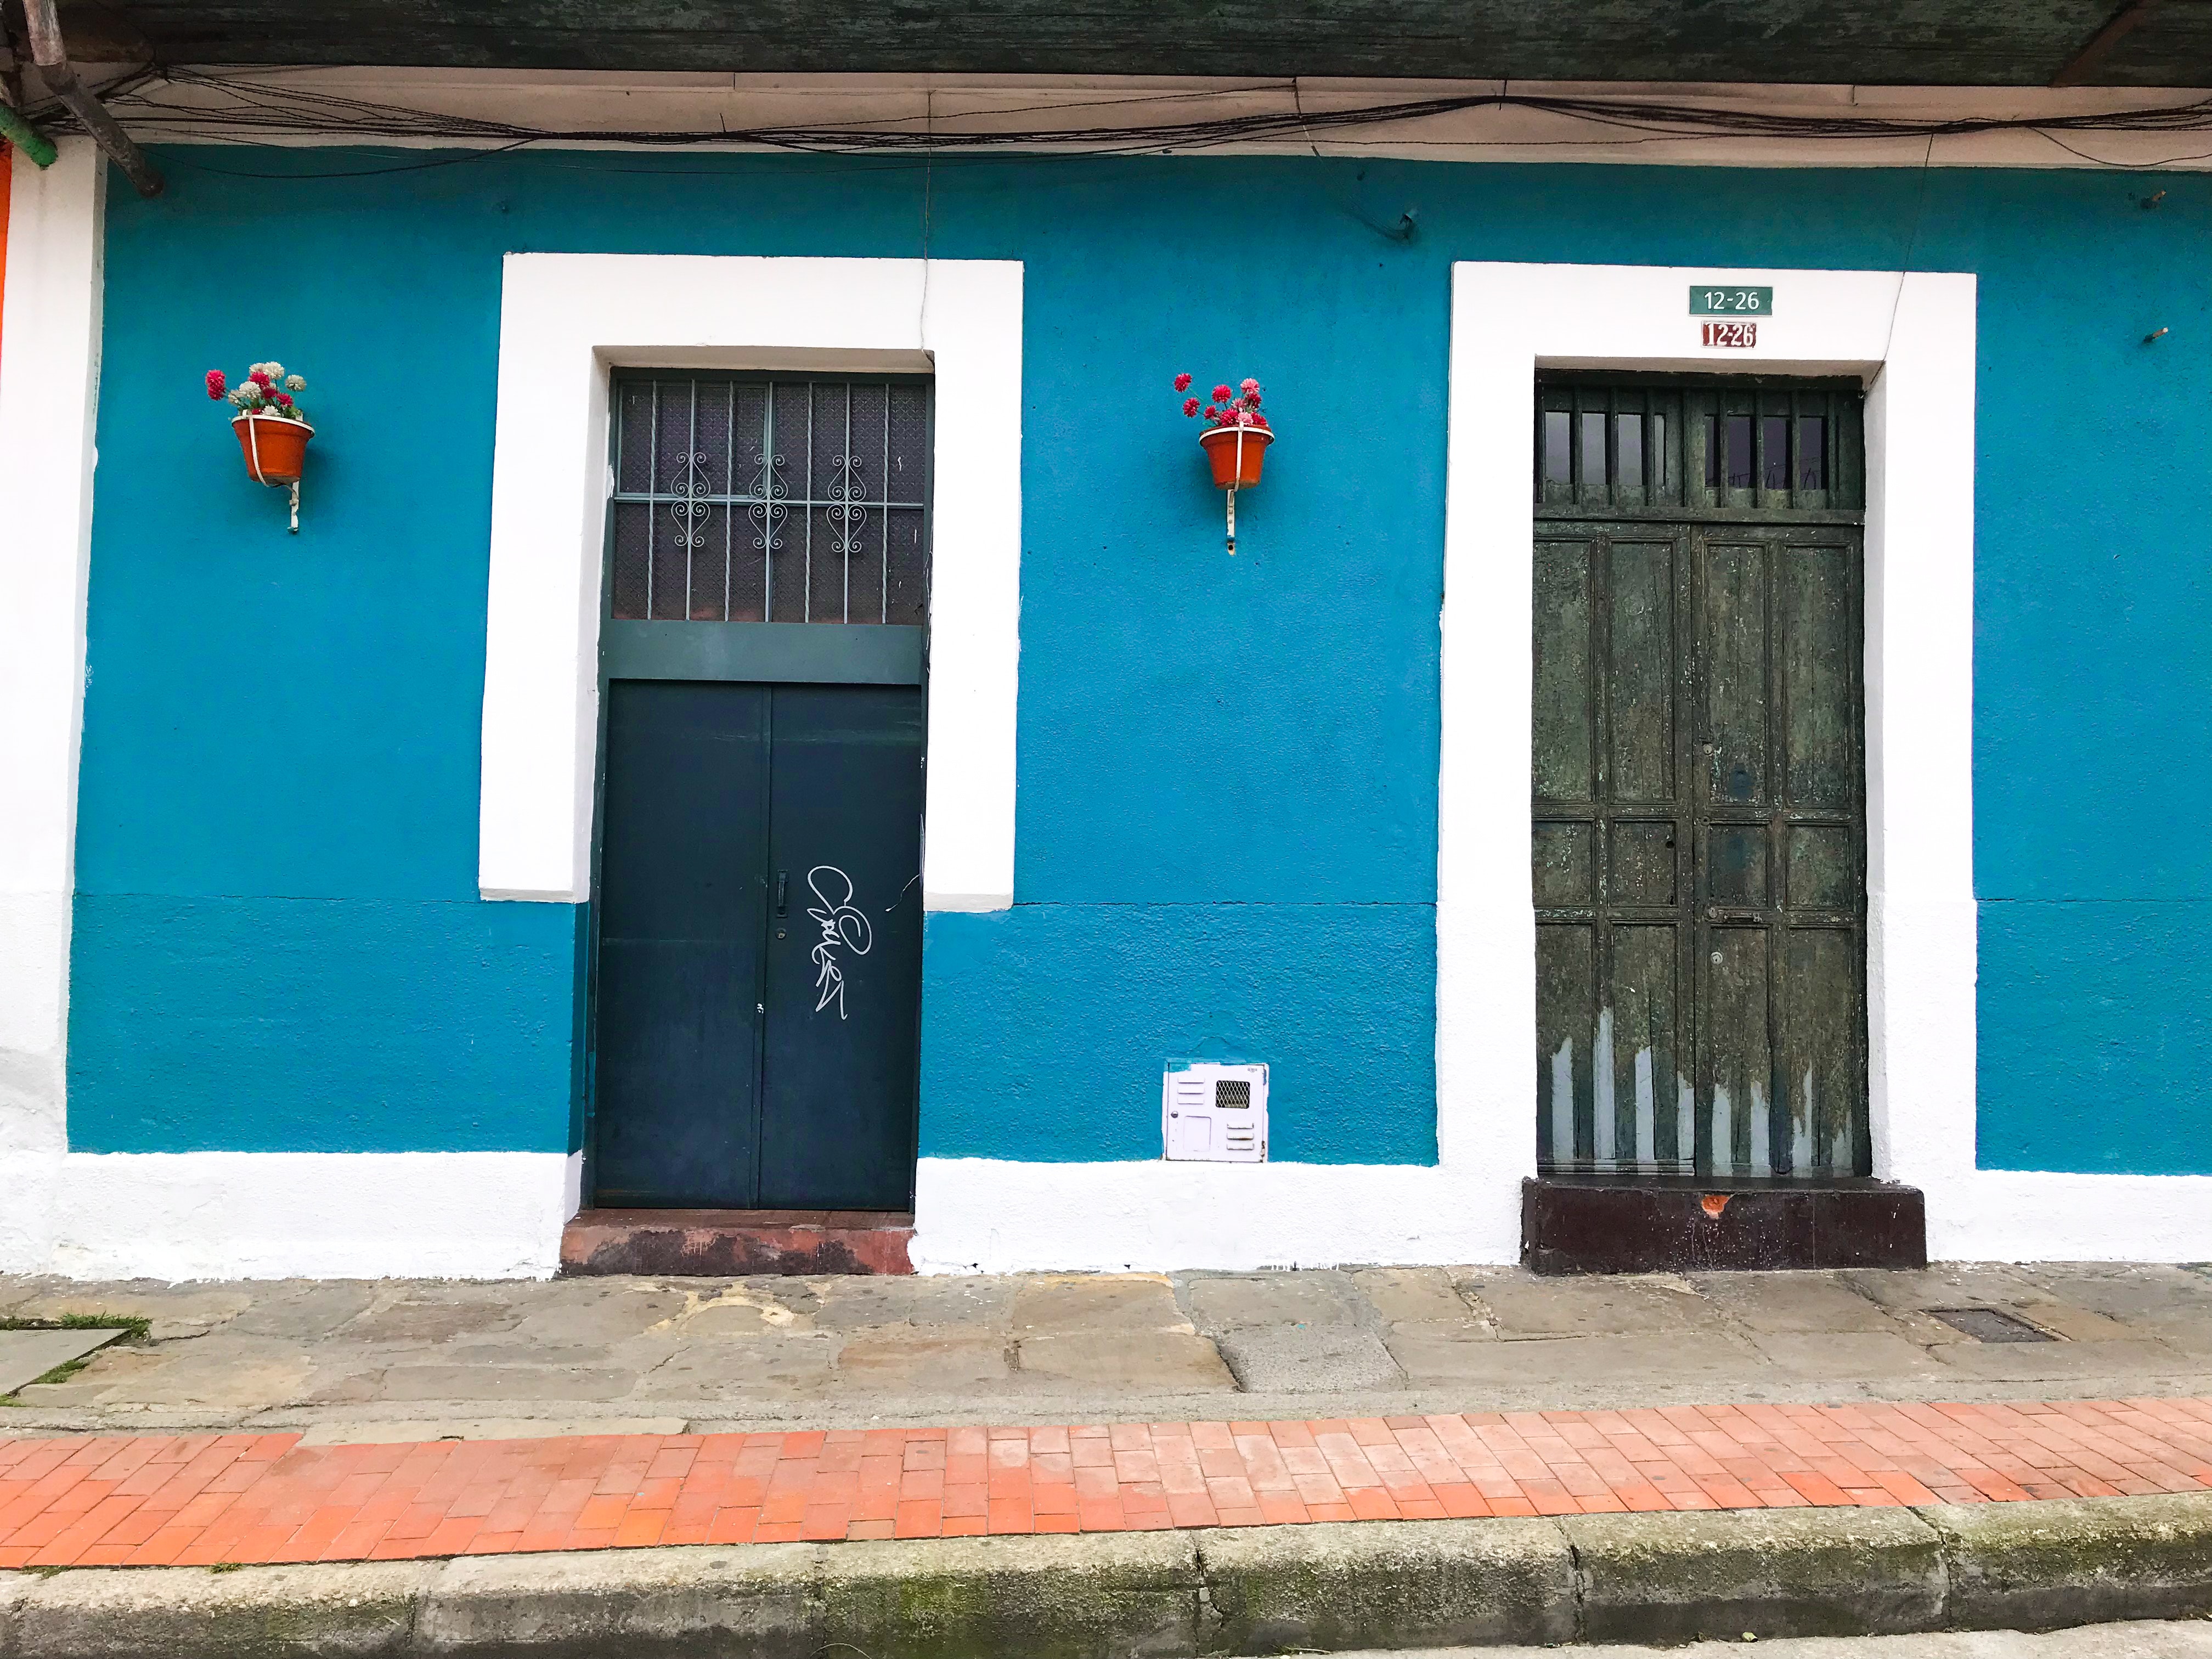
blue, green, turquoise, wall, door, red, azure, yellow, house, facade, window, building, architecture, vacation, wood, home